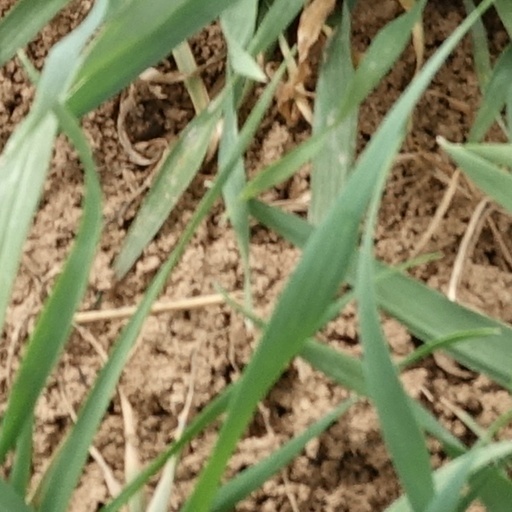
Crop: wheat